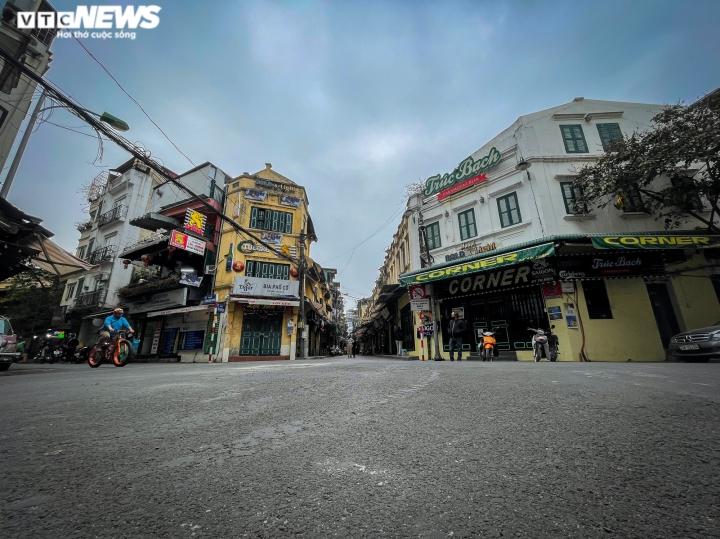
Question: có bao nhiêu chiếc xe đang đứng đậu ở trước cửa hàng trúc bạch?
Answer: có hai chiếc xe